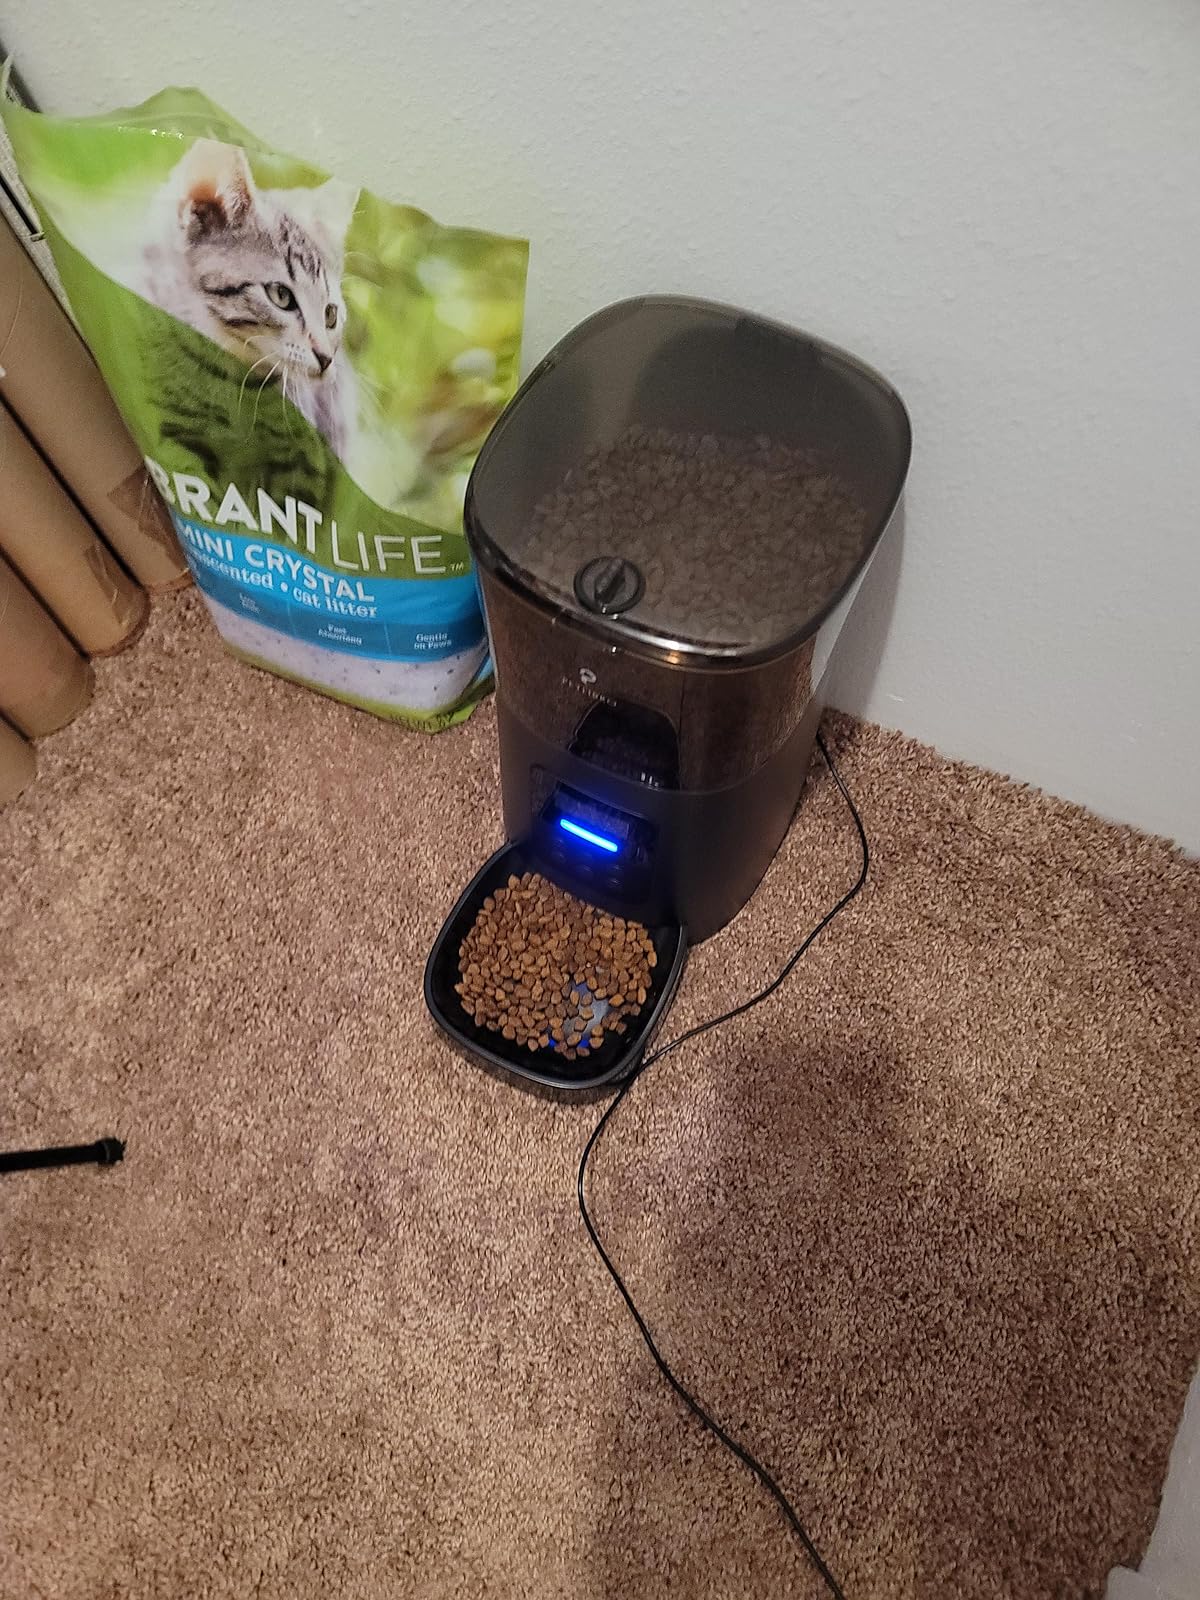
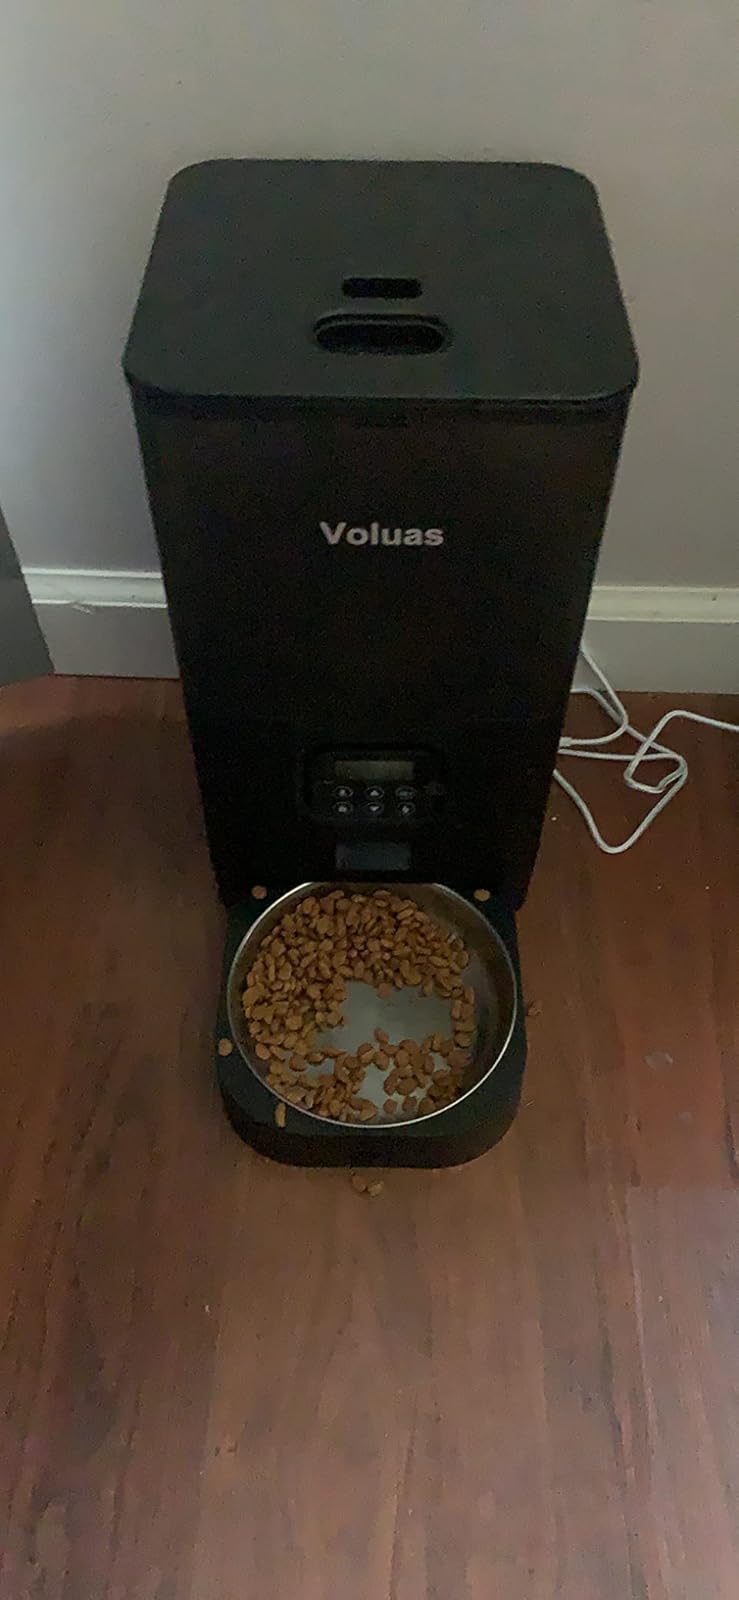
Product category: items_feeder
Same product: no